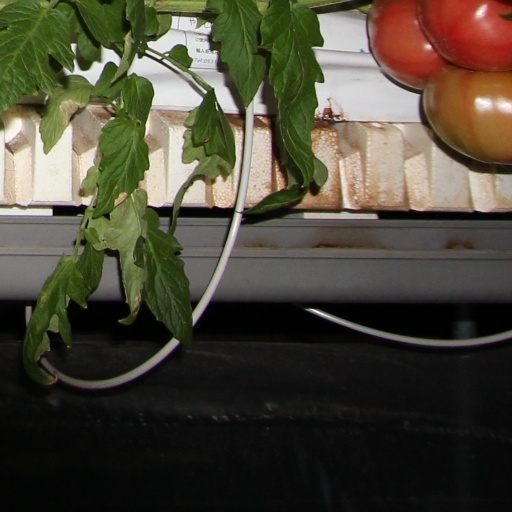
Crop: tomato